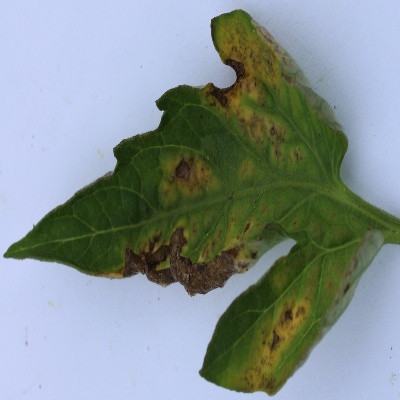
Crop: Tomato
Condition: septoria leaf spot